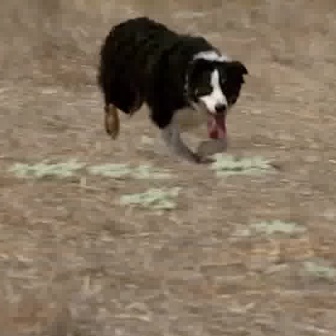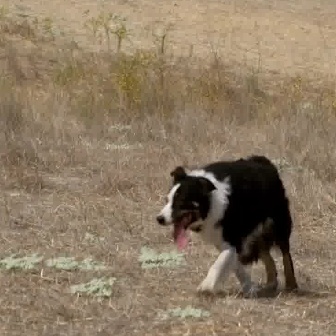
  Please identify the target specified by the bounding box [94,15,248,170] in the first image and locate it in the second image. Return the coordinates in [x_min,y_min,x_max,y_max] format.
Answer: [154,153,297,297]